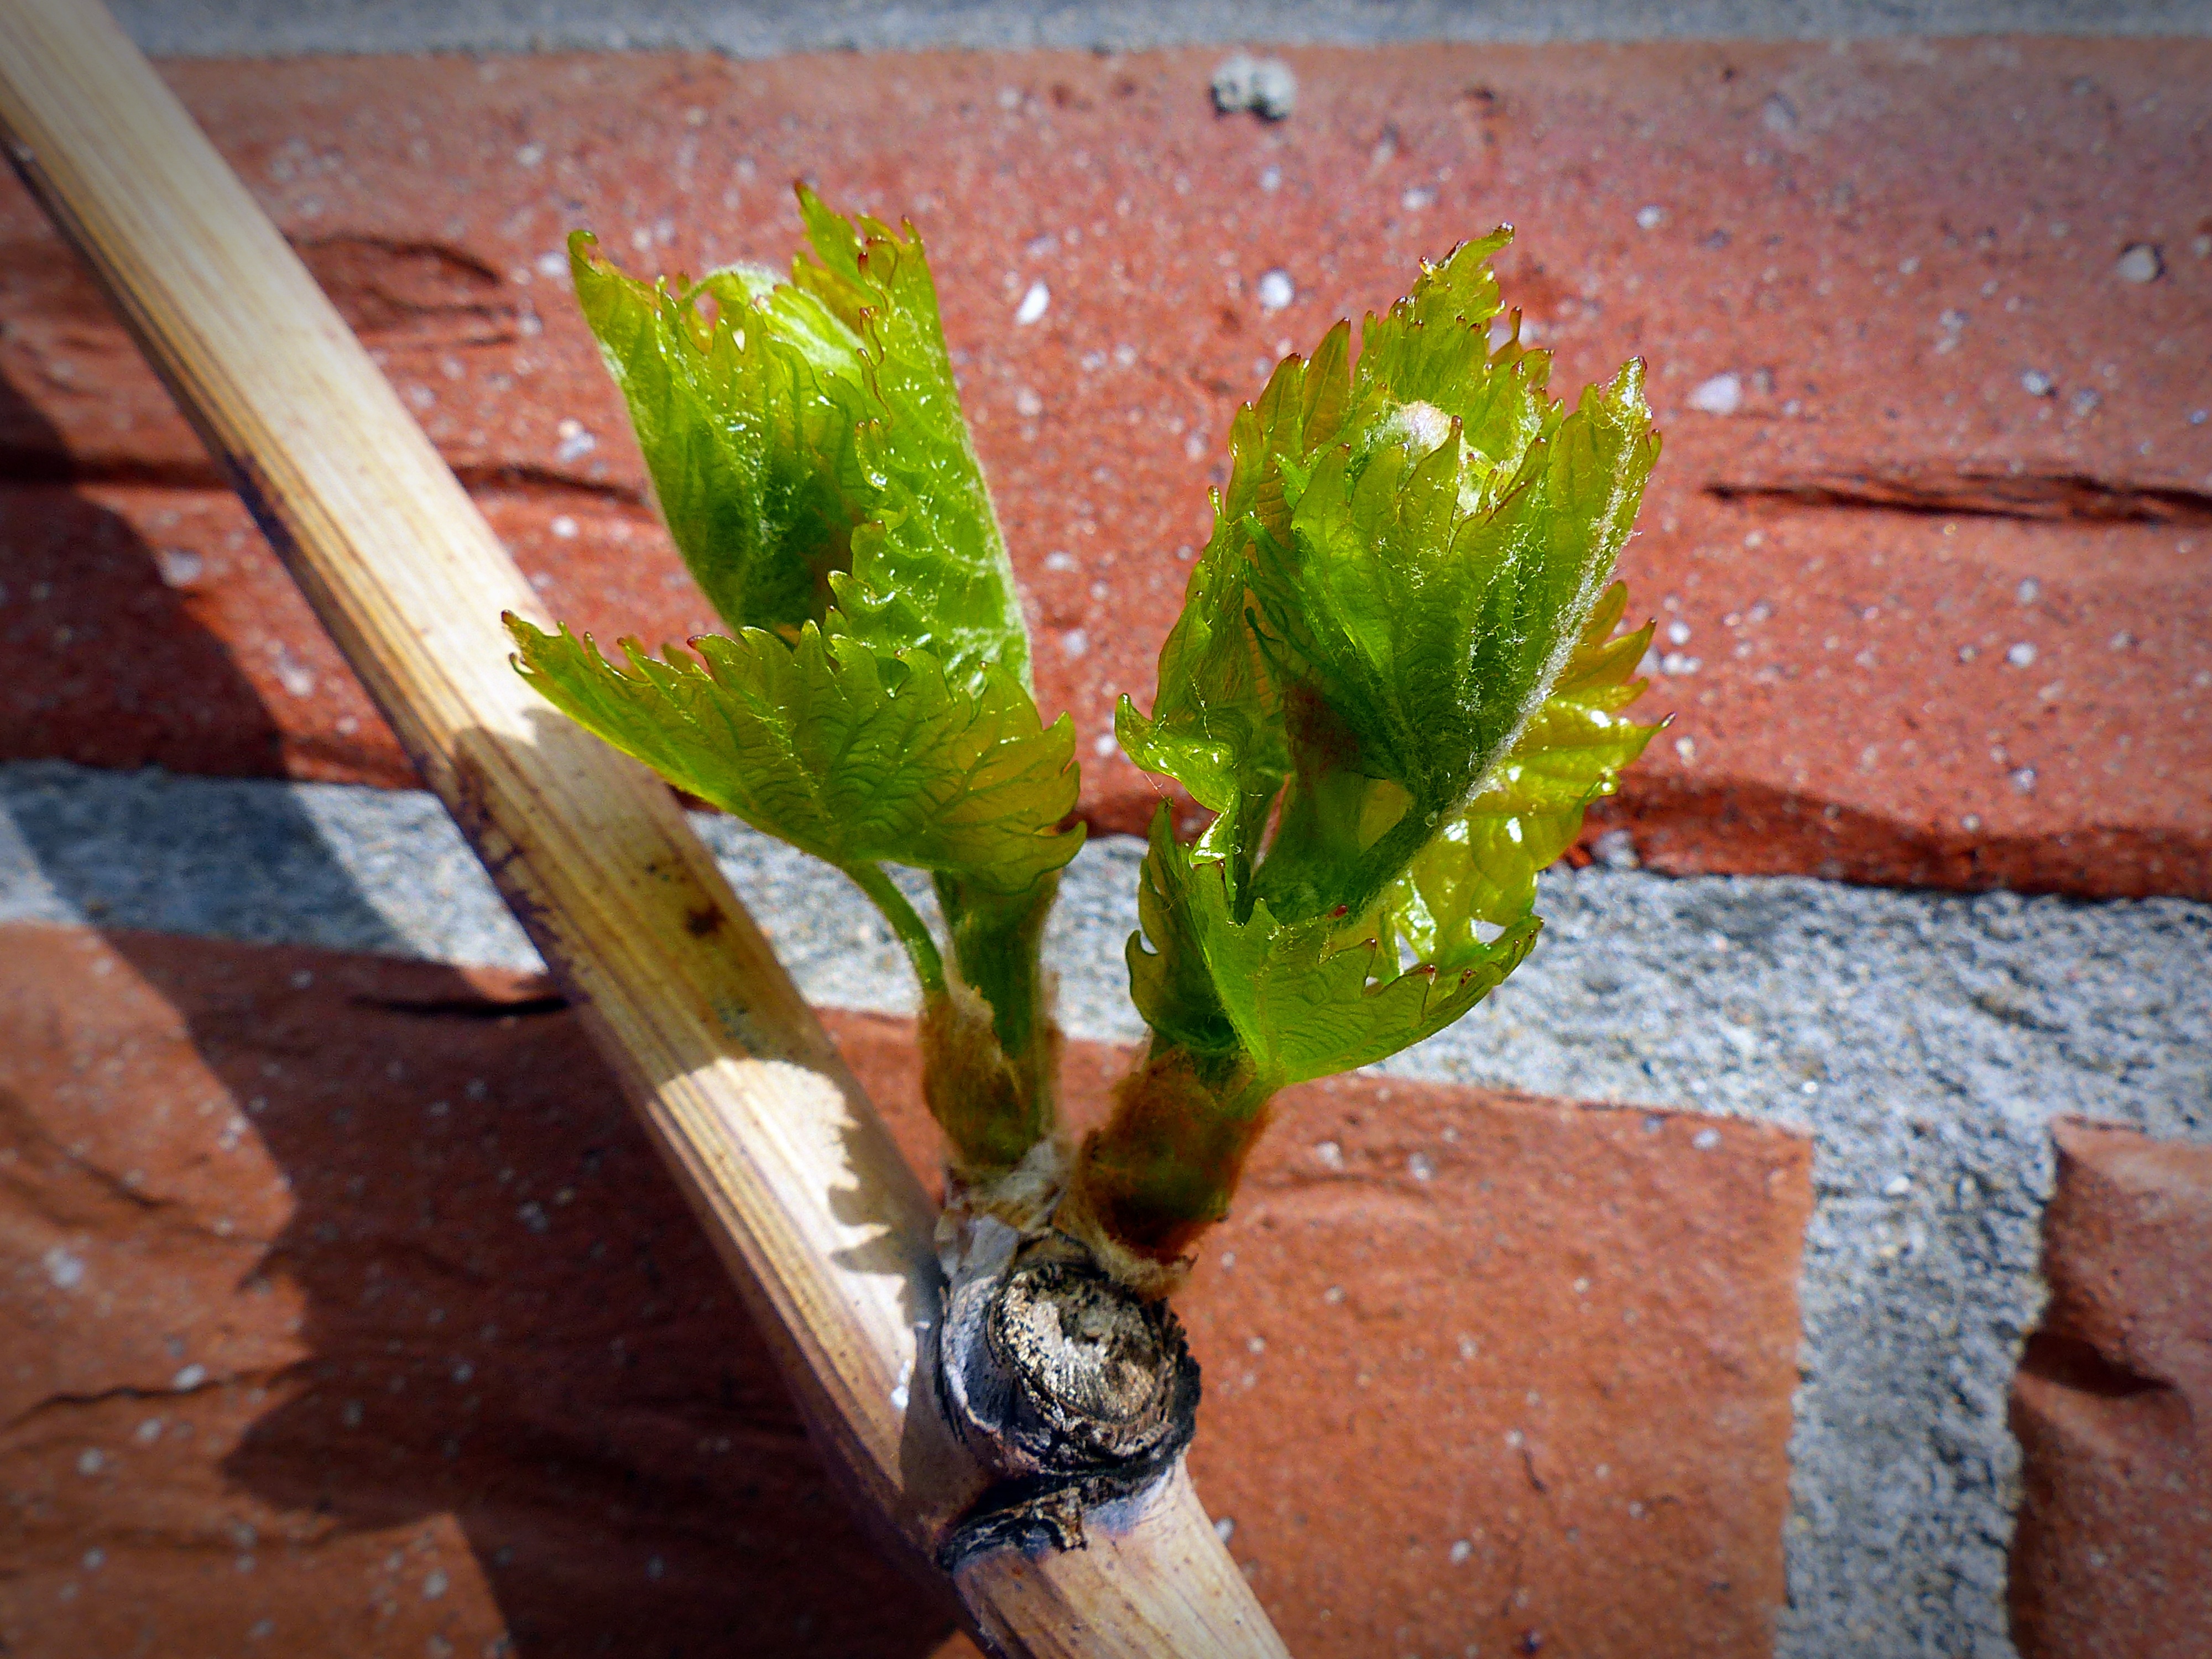
tree, branch, plant, vine, wine, leaf, flower, produce, grow, soil, close, flora, engine, bud, winegrowing, land plant, driving tip